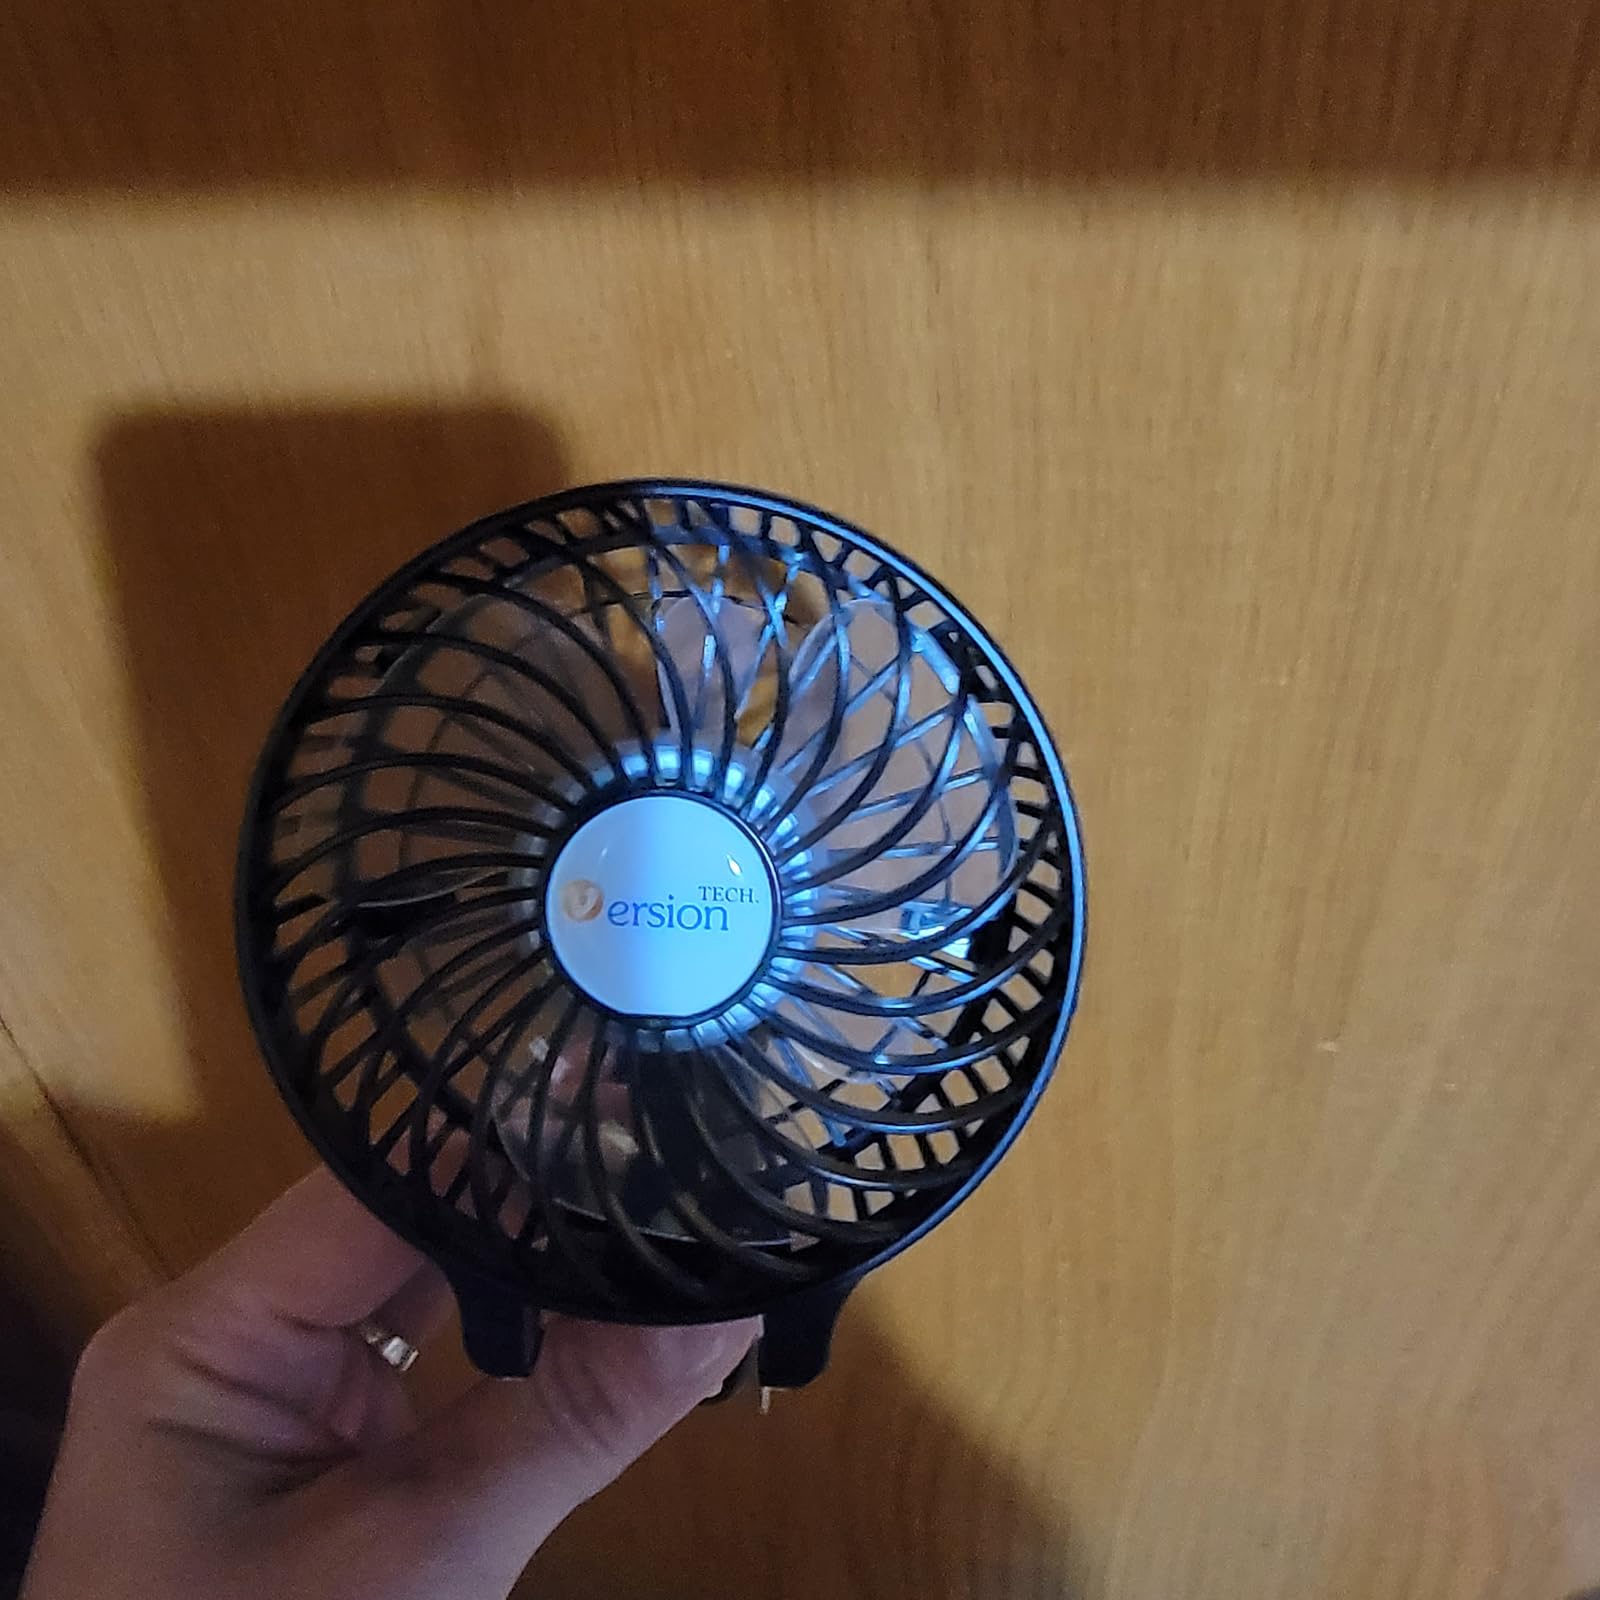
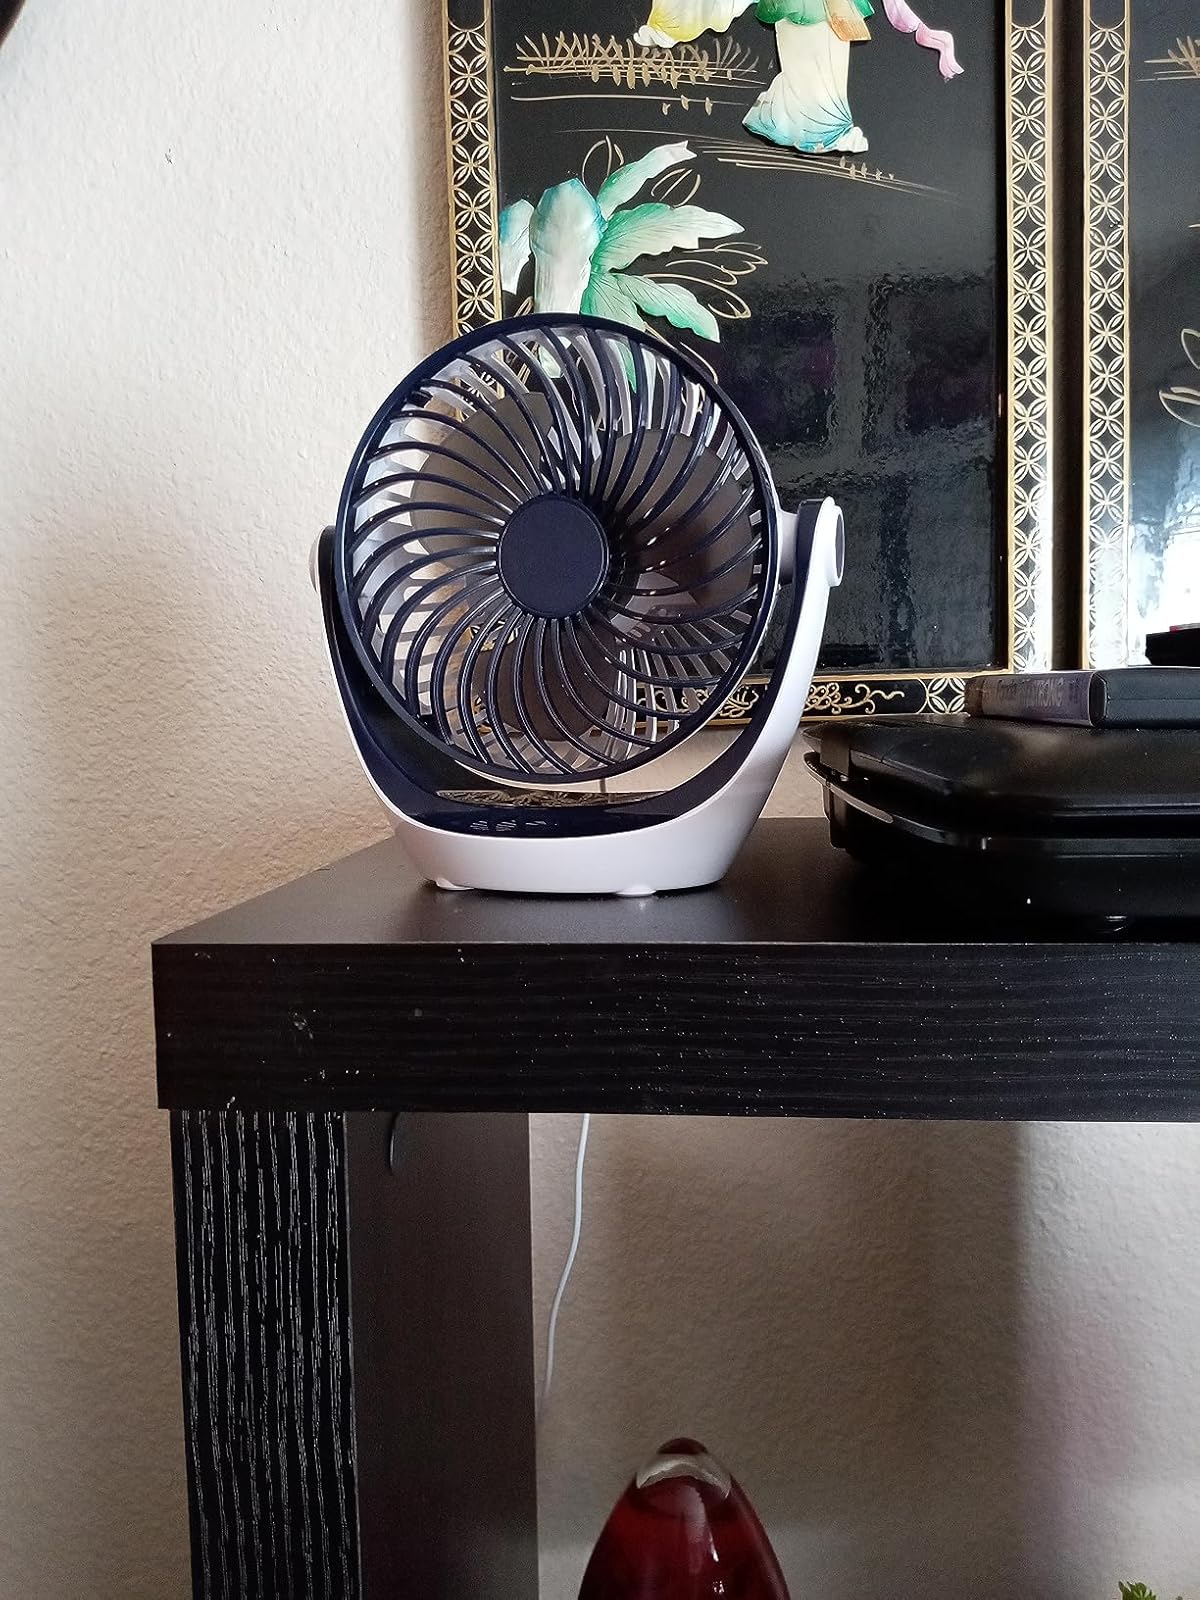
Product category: fan
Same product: no